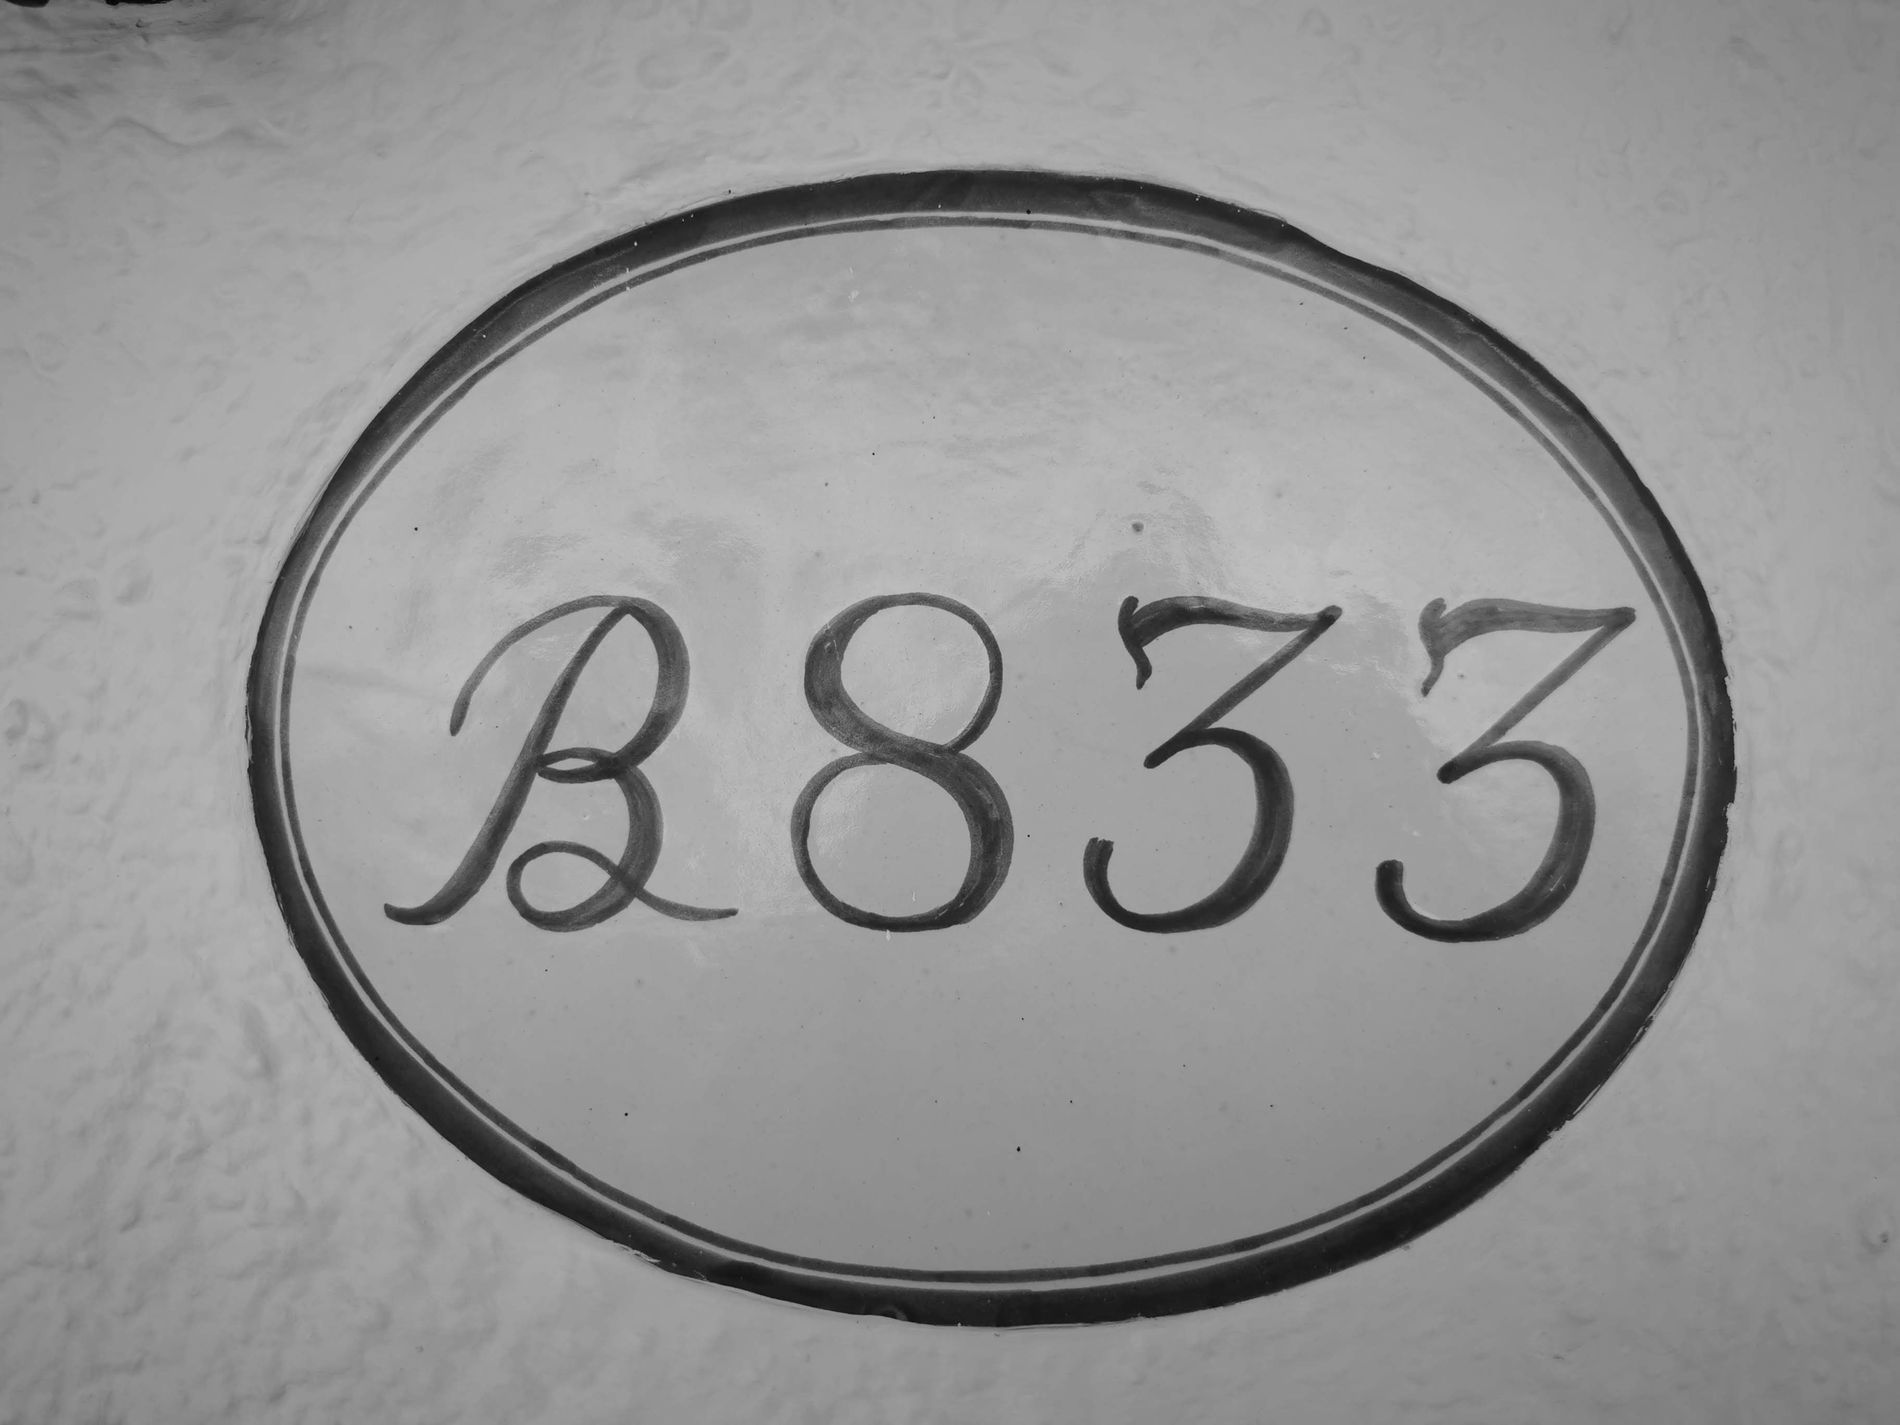
Number plate ( B833 )
The image shows an oval number plate with "B833" mounted on a wall. It looks like a building or house number plate.
The image is a close-up shot taken straight for a building number plate with ( B833 ) written in a stylized font. The color palette is black and white giving an elegant and vintage appearance.
Labels: Symbol, Text, Number, Logo, Wall, Number Plate